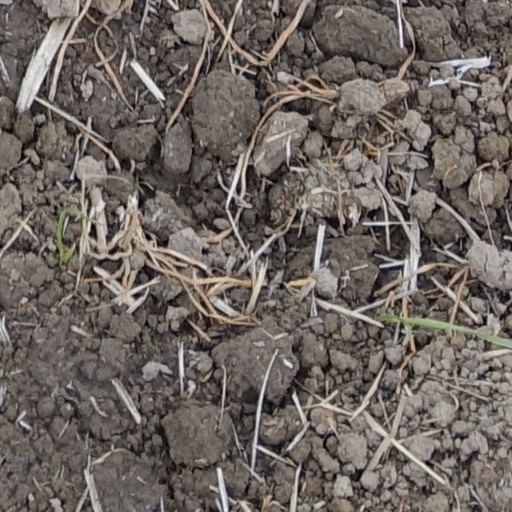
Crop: wheat